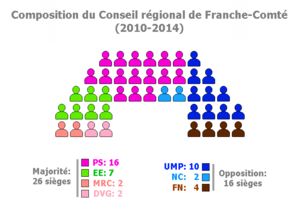
Graphique de la composition (par partis) du conseil régional de Franche-Comté pour la session 2010-2014.
Les élections régionales françaises de 2010 ont eu lieu les 14 et 21 mars en Franche-Comté.
Le conseil régional de Franche-Comté était l'assemblée délibérante de l'ancienne région Franche-Comté, incorporée à la région Bourgogne-Franche-Comté le 1ᵉʳ janvier 2016. Elle comprenait 43 membres et siégeait à Besançon, dans des locaux composés de l'ancien hôtel Castan acquis en 1982 et des bâtiments voisins de l'ancienne institution Saint-Jean donnant sur le square Castan.